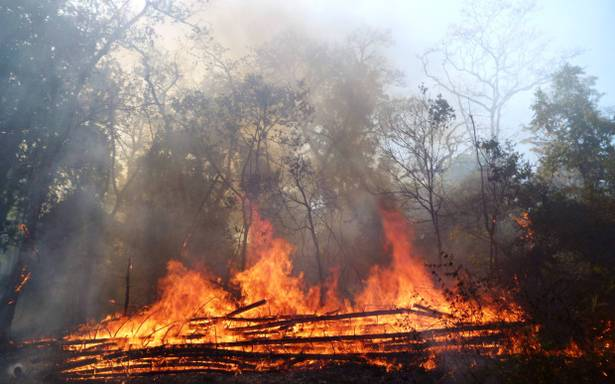
Fire: yes
Smoke: yes